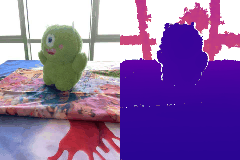
Label: stuffed_toy